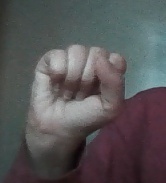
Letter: saad